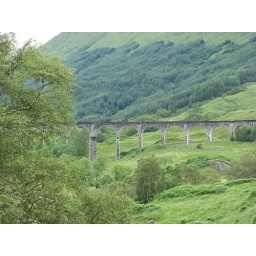
Just imagine a bright red train carrying little witches and wizards to Hogwarts in this picture.